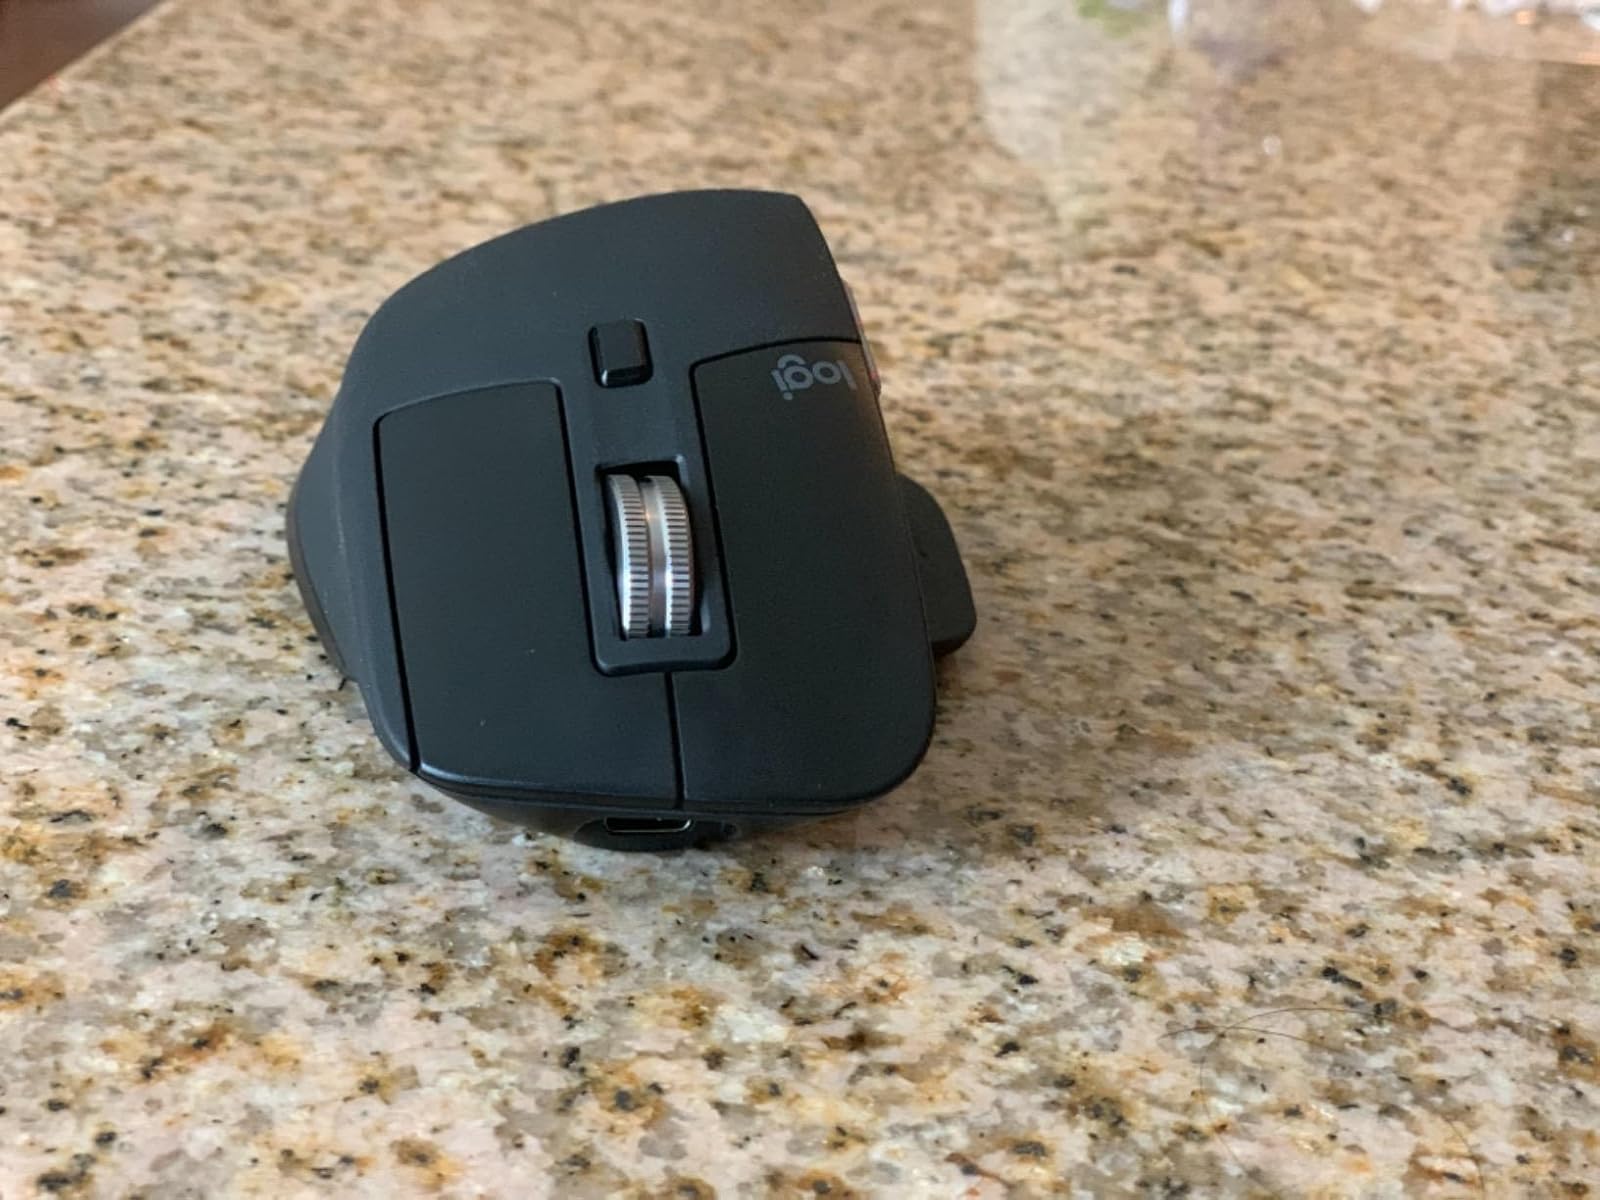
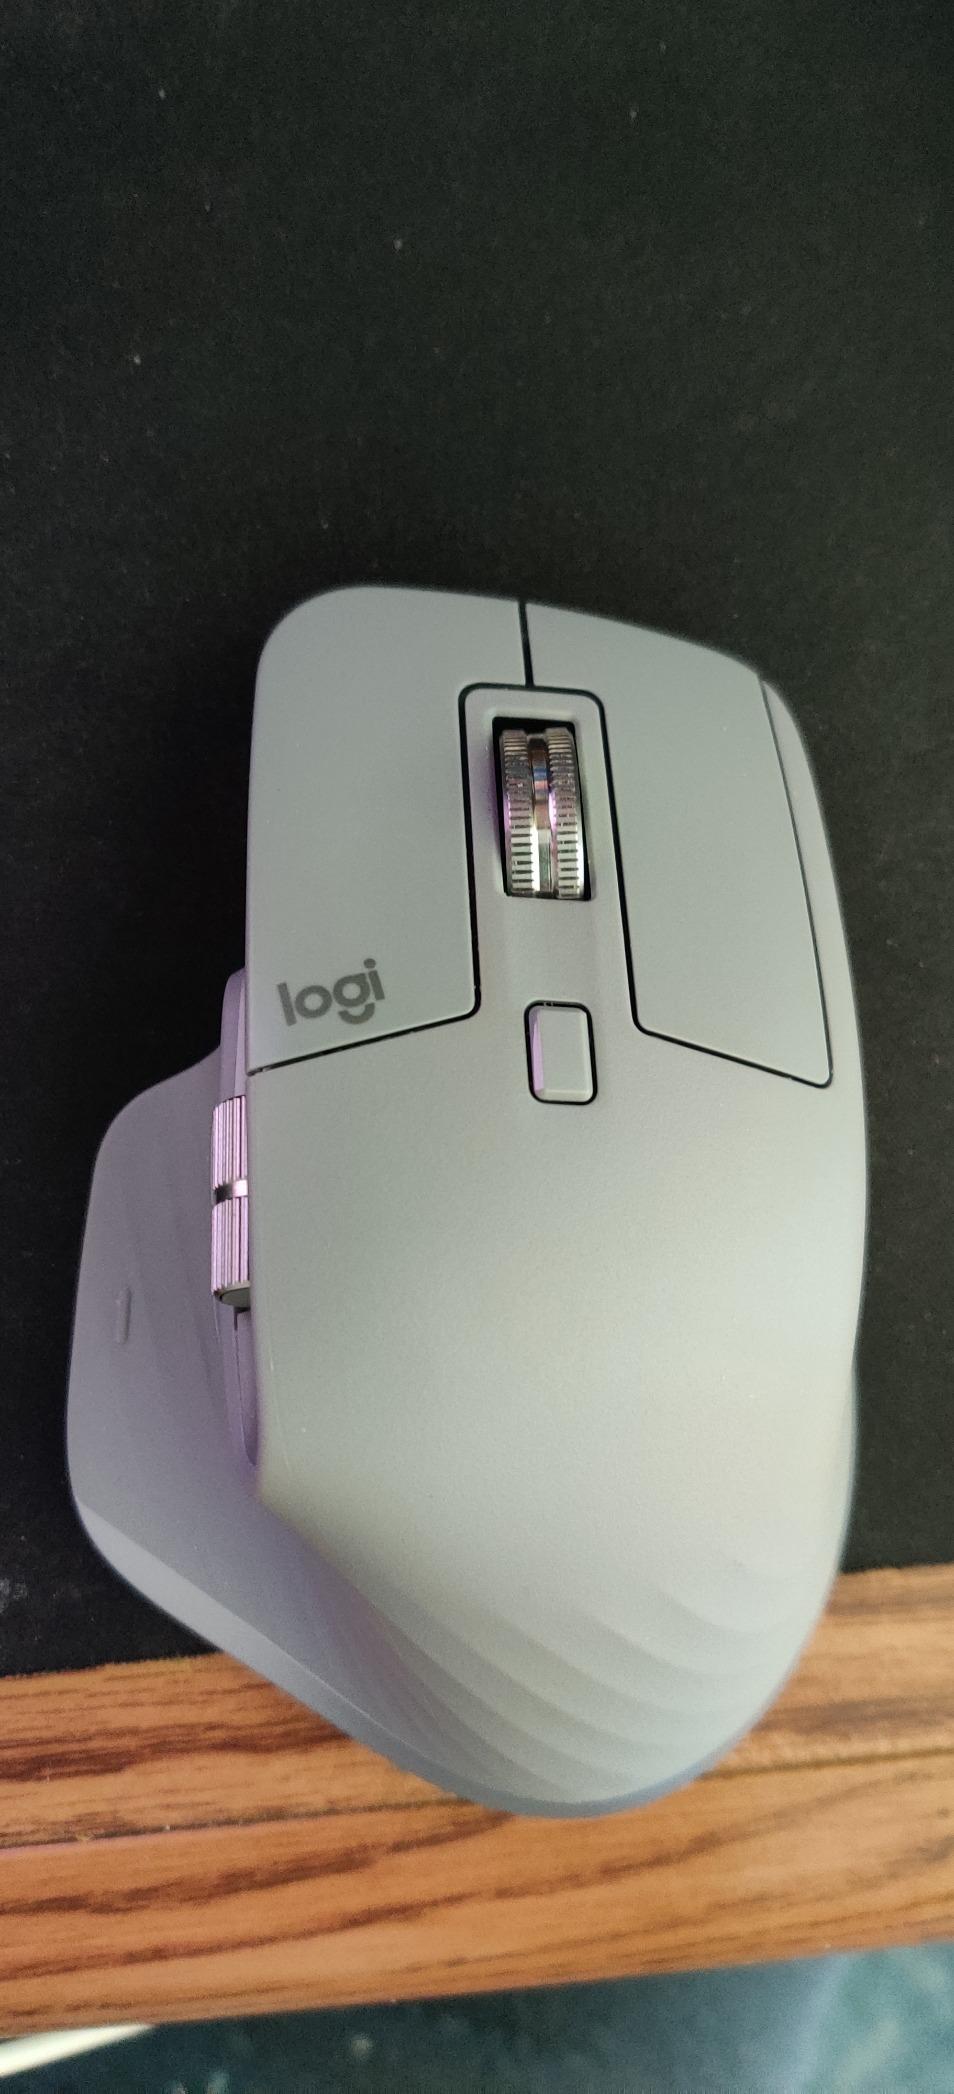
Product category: mouse
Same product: no